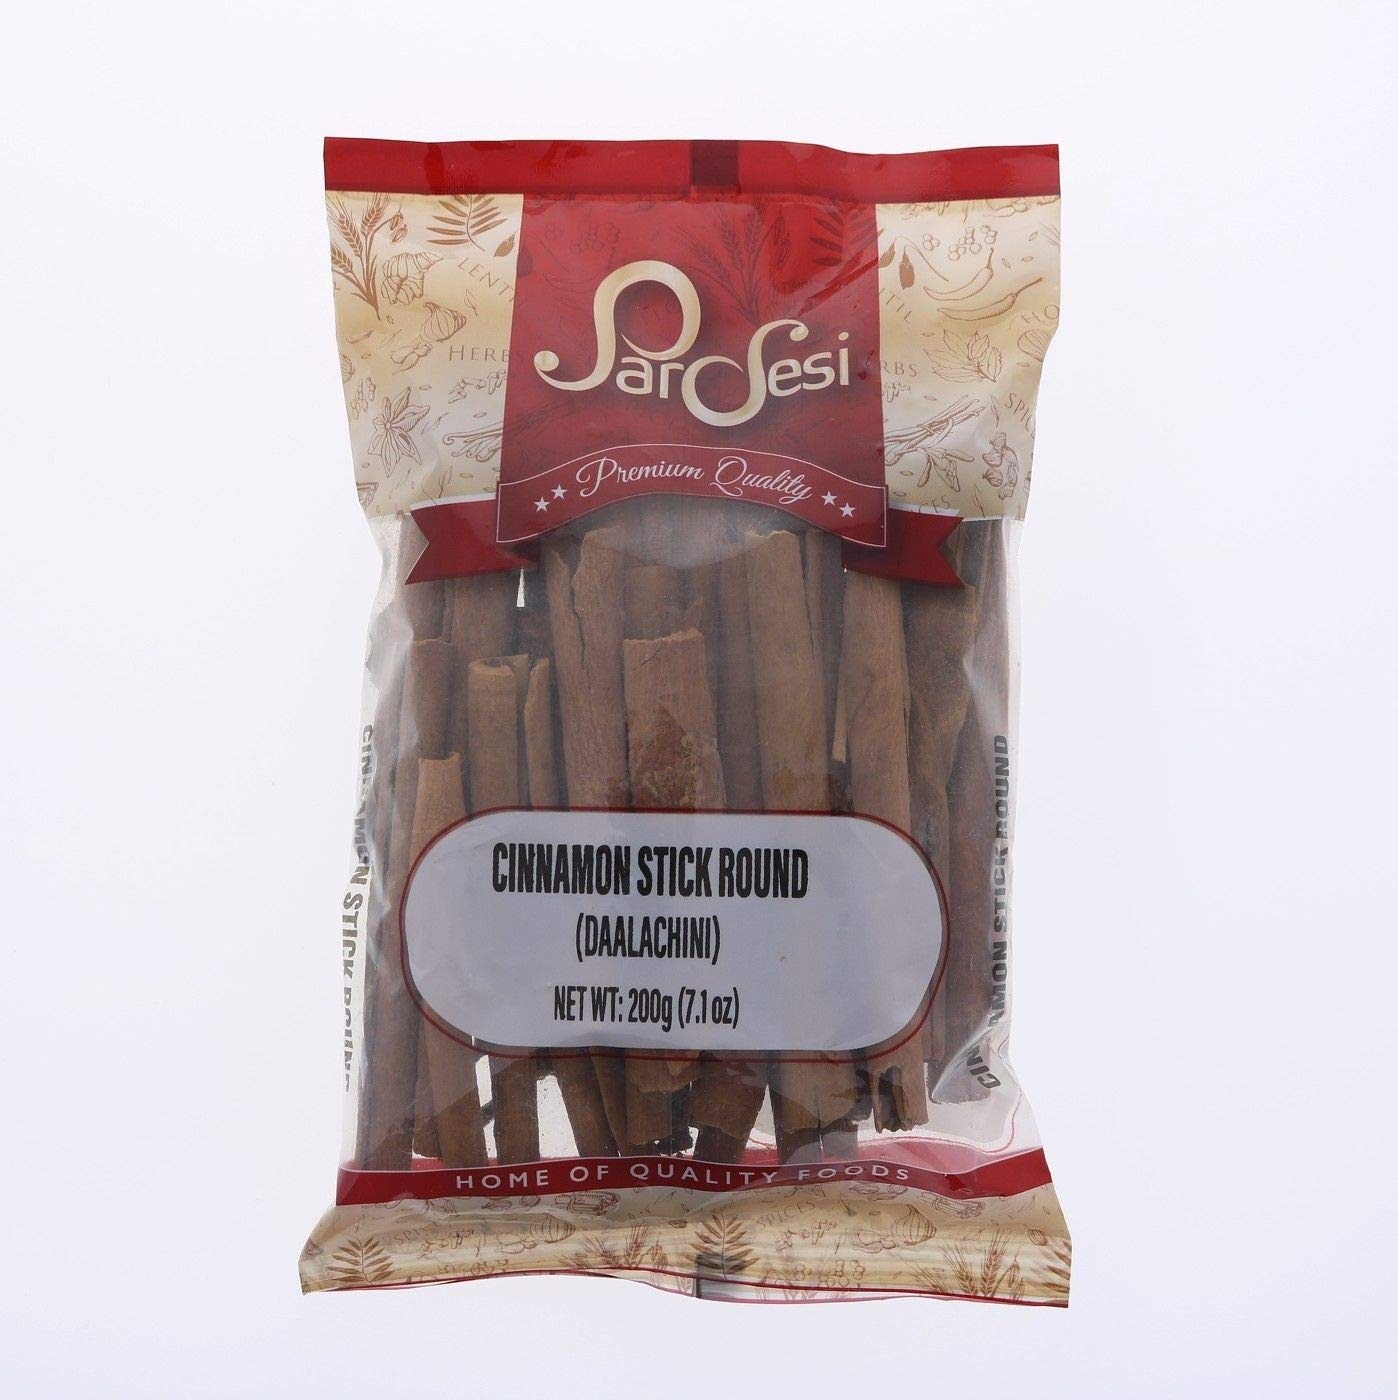
Item Name: Pardesi 100% Natural Round Cinnamon Sticks 2.82 OZ (80g) Dalchini Round - Resealable Jar Packaging
Bullet Point 1: Premium Quality: Sourced from the finest cinnamon trees, Pardesi Round Cinnamon Sticks are carefully selected and packaged to ensure maximum flavor and aroma.
Bullet Point 2: Versatile Spice: Ideal for a wide range of dishes, including baked goods, desserts, beverages, and savory recipes. Cinnamon sticks are perfect for infusing flavor into both sweet and savory dishes.
Bullet Point 3: Warm, Sweet Flavor: Enhance your dishes with the warm, sweet, and slightly spicy flavor of whole cinnamon sticks, adding depth and richness to your recipes.
Bullet Point 4: Resealable Jar: The convenient, resealable jar keeps your cinnamon sticks fresh and fragrant, ensuring easy storage and prolonged shelf life.
Bullet Point 5: Health Benefits: Cinnamon is known for its potential health benefits.
Bullet Point 6: Usage Suggestions: Beverages: Add a cinnamon stick to hot drinks like tea, coffee, cider, and mulled wine for a warming, aromatic touch. Cooking: Use in savory dishes such as curries, stews, and rice dishes to infuse a subtle, sweet-spicy flavor. Baking: Incorporate into cakes, cookies, and pastries for a rich, aromatic taste. Infusion: Place a cinnamon stick in sauces, soups, and stews to impart a deep, warm flavor. Remove before serving.
Product Description: Pardesi Round Cinnamon Sticks, 2.82 OZ (80g) Resealable Jar Experience the enchanting aroma and rich, sweet flavor of Pardesi Round Cinnamon Sticks. Each 2.82 OZ (80g) resealable jar contains premium, whole cinnamon sticks, perfect for adding a touch of spice and warmth to your culinary creations. Ingredients: 100% Whole Cinnamon Sticks Storage Instructions: Store in a cool, dry place. Keep the jar tightly sealed to maintain freshness and flavor. Why Choose Pardesi: Pardesi is dedicated to providing the highest quality spices, sourced from trusted farmers and processed with care. Our Round Cinnamon Sticks are a testament to our commitment to authenticity, quality, and excellence in every jar. Add a touch of warmth and sweetness to your dishes with Pardesi Round Cinnamon Sticks. Order your resealable jar today and elevate your culinary creations!
Value: 1.0
Unit: Count

Price: 13.51